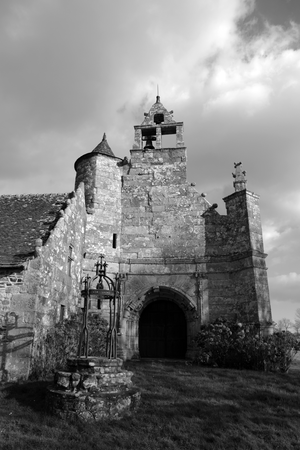
Chapelle Saint-Antoine, (Classement, 1913) This building is indexed in the Base Mérimée, a database of architectural heritage maintained by the French Ministry of Culture,
Tressignaux [tʁesiɲo] est une commune française située dans le département des Côtes-d'Armor en région Bretagne. Tressignaux appartient au pays historique du Goëlo.